Can You Hear Their Voices?

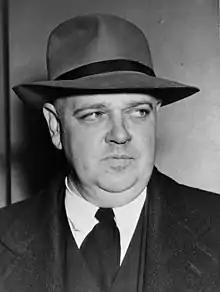
Writer Whittaker Chambers (here in 1948) wrote the "Can You Make Out Their Voices," the short story which Flanagan adapted

This play is one of the earliest examples of Political theatre in the U.S. It also is a forerunner of the "Living Newspaper" theatrical form in the U.S.--which Flanagan herself championed as head of the Federal Theatre Project later in the decade. ""Can You Hear Their Voices", which Flanagan produced in Vassar's experimental theater, became the prototype for Living Newspapers."